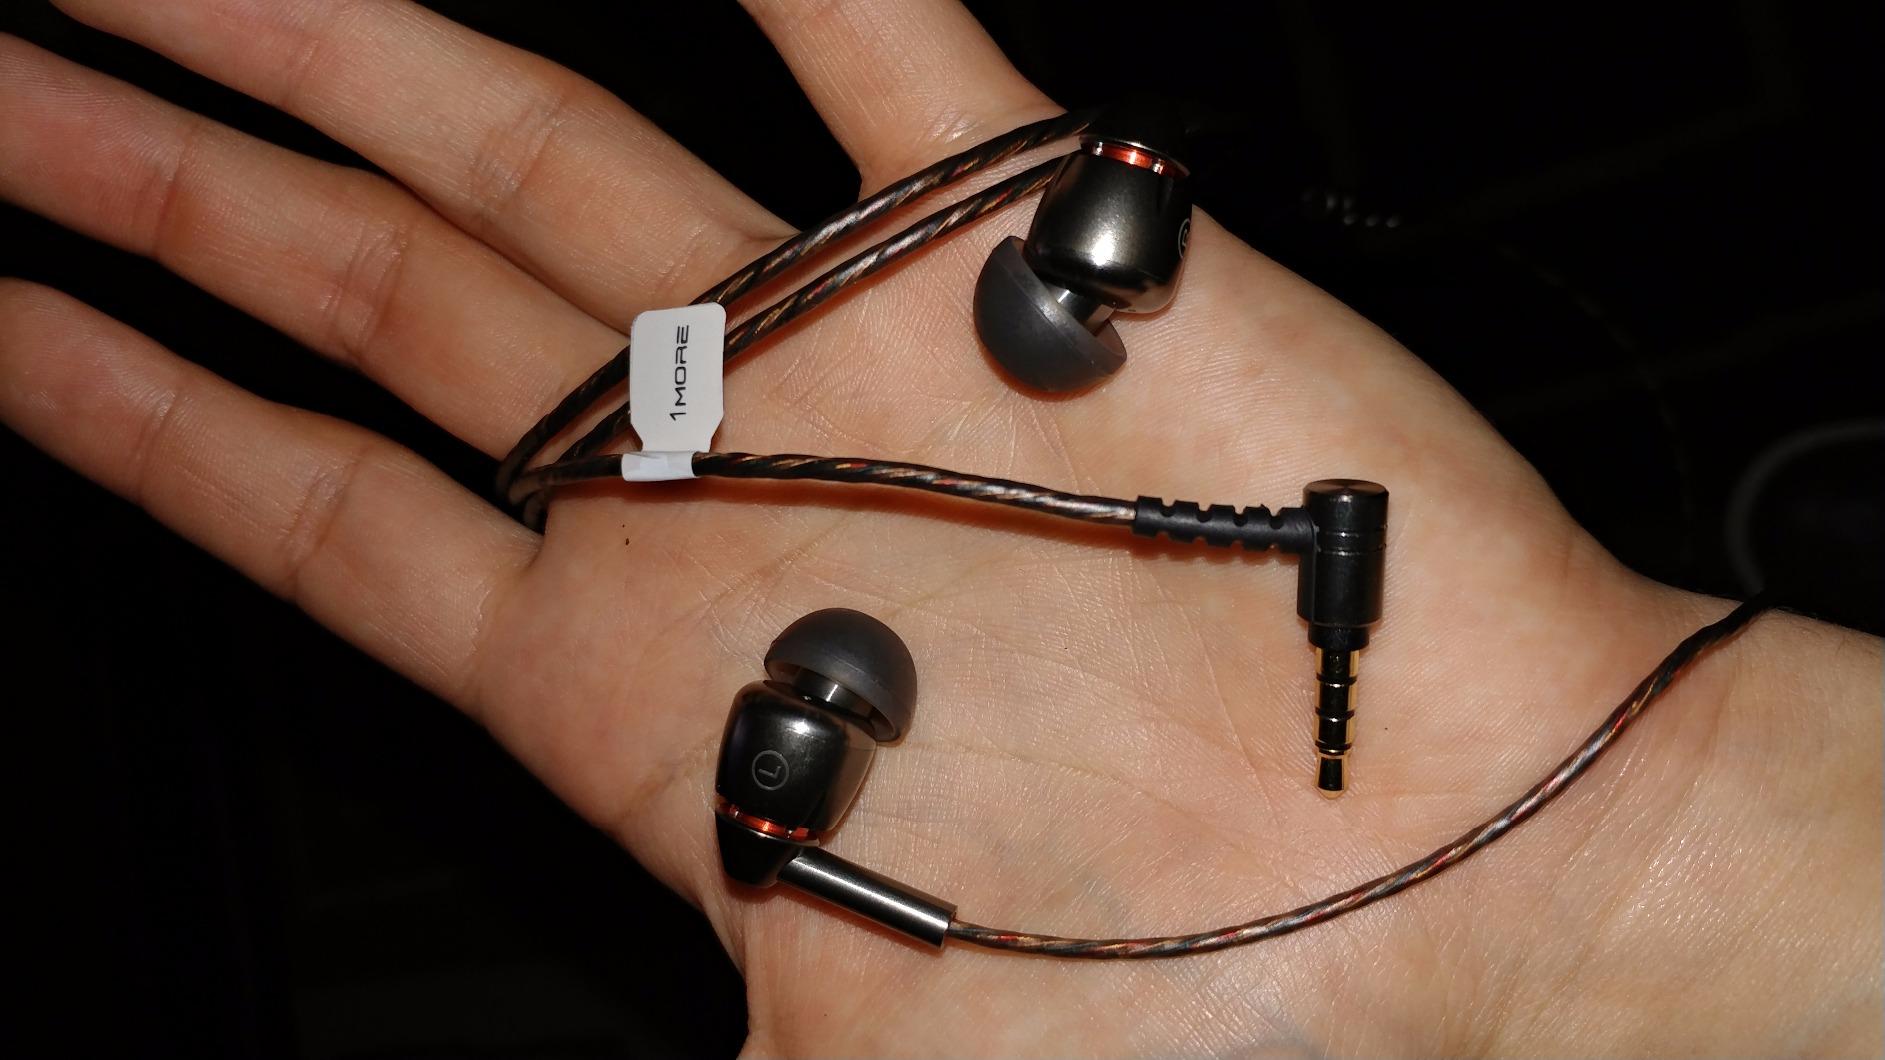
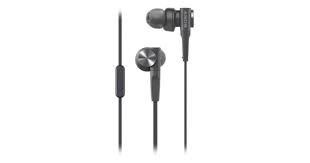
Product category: headphones
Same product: no